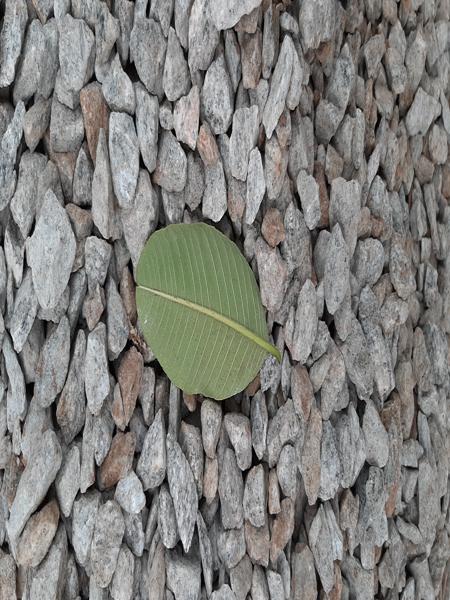
Plant: Guava